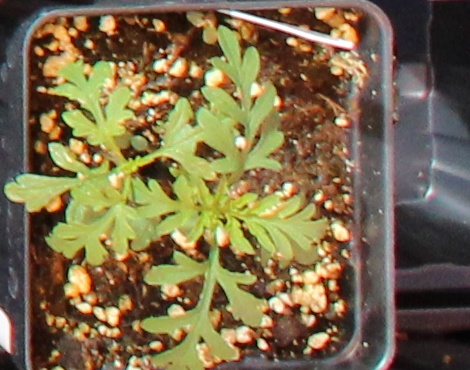
Label: Ragweed